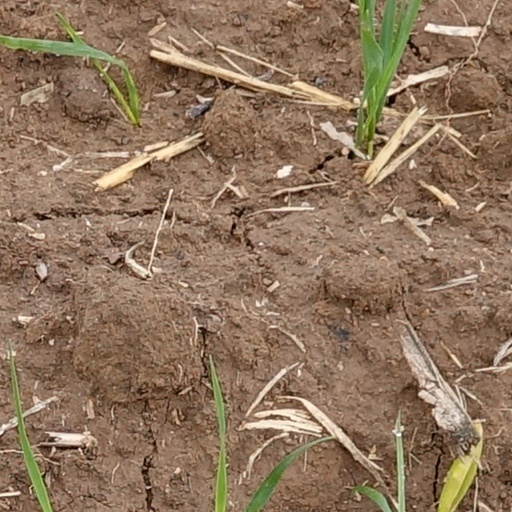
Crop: wheat